Gunnar Hoglund

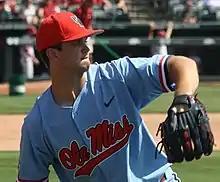
Hoglund with the Ole Miss Rebels in 2019

Gunnar Thomas Hoglund (born December 17, 1999) is an American professional baseball pitcher for the Athletics of Major League Baseball (MLB). Hoglund played college baseball for the Ole Miss Rebels and made his MLB debut in 2025.